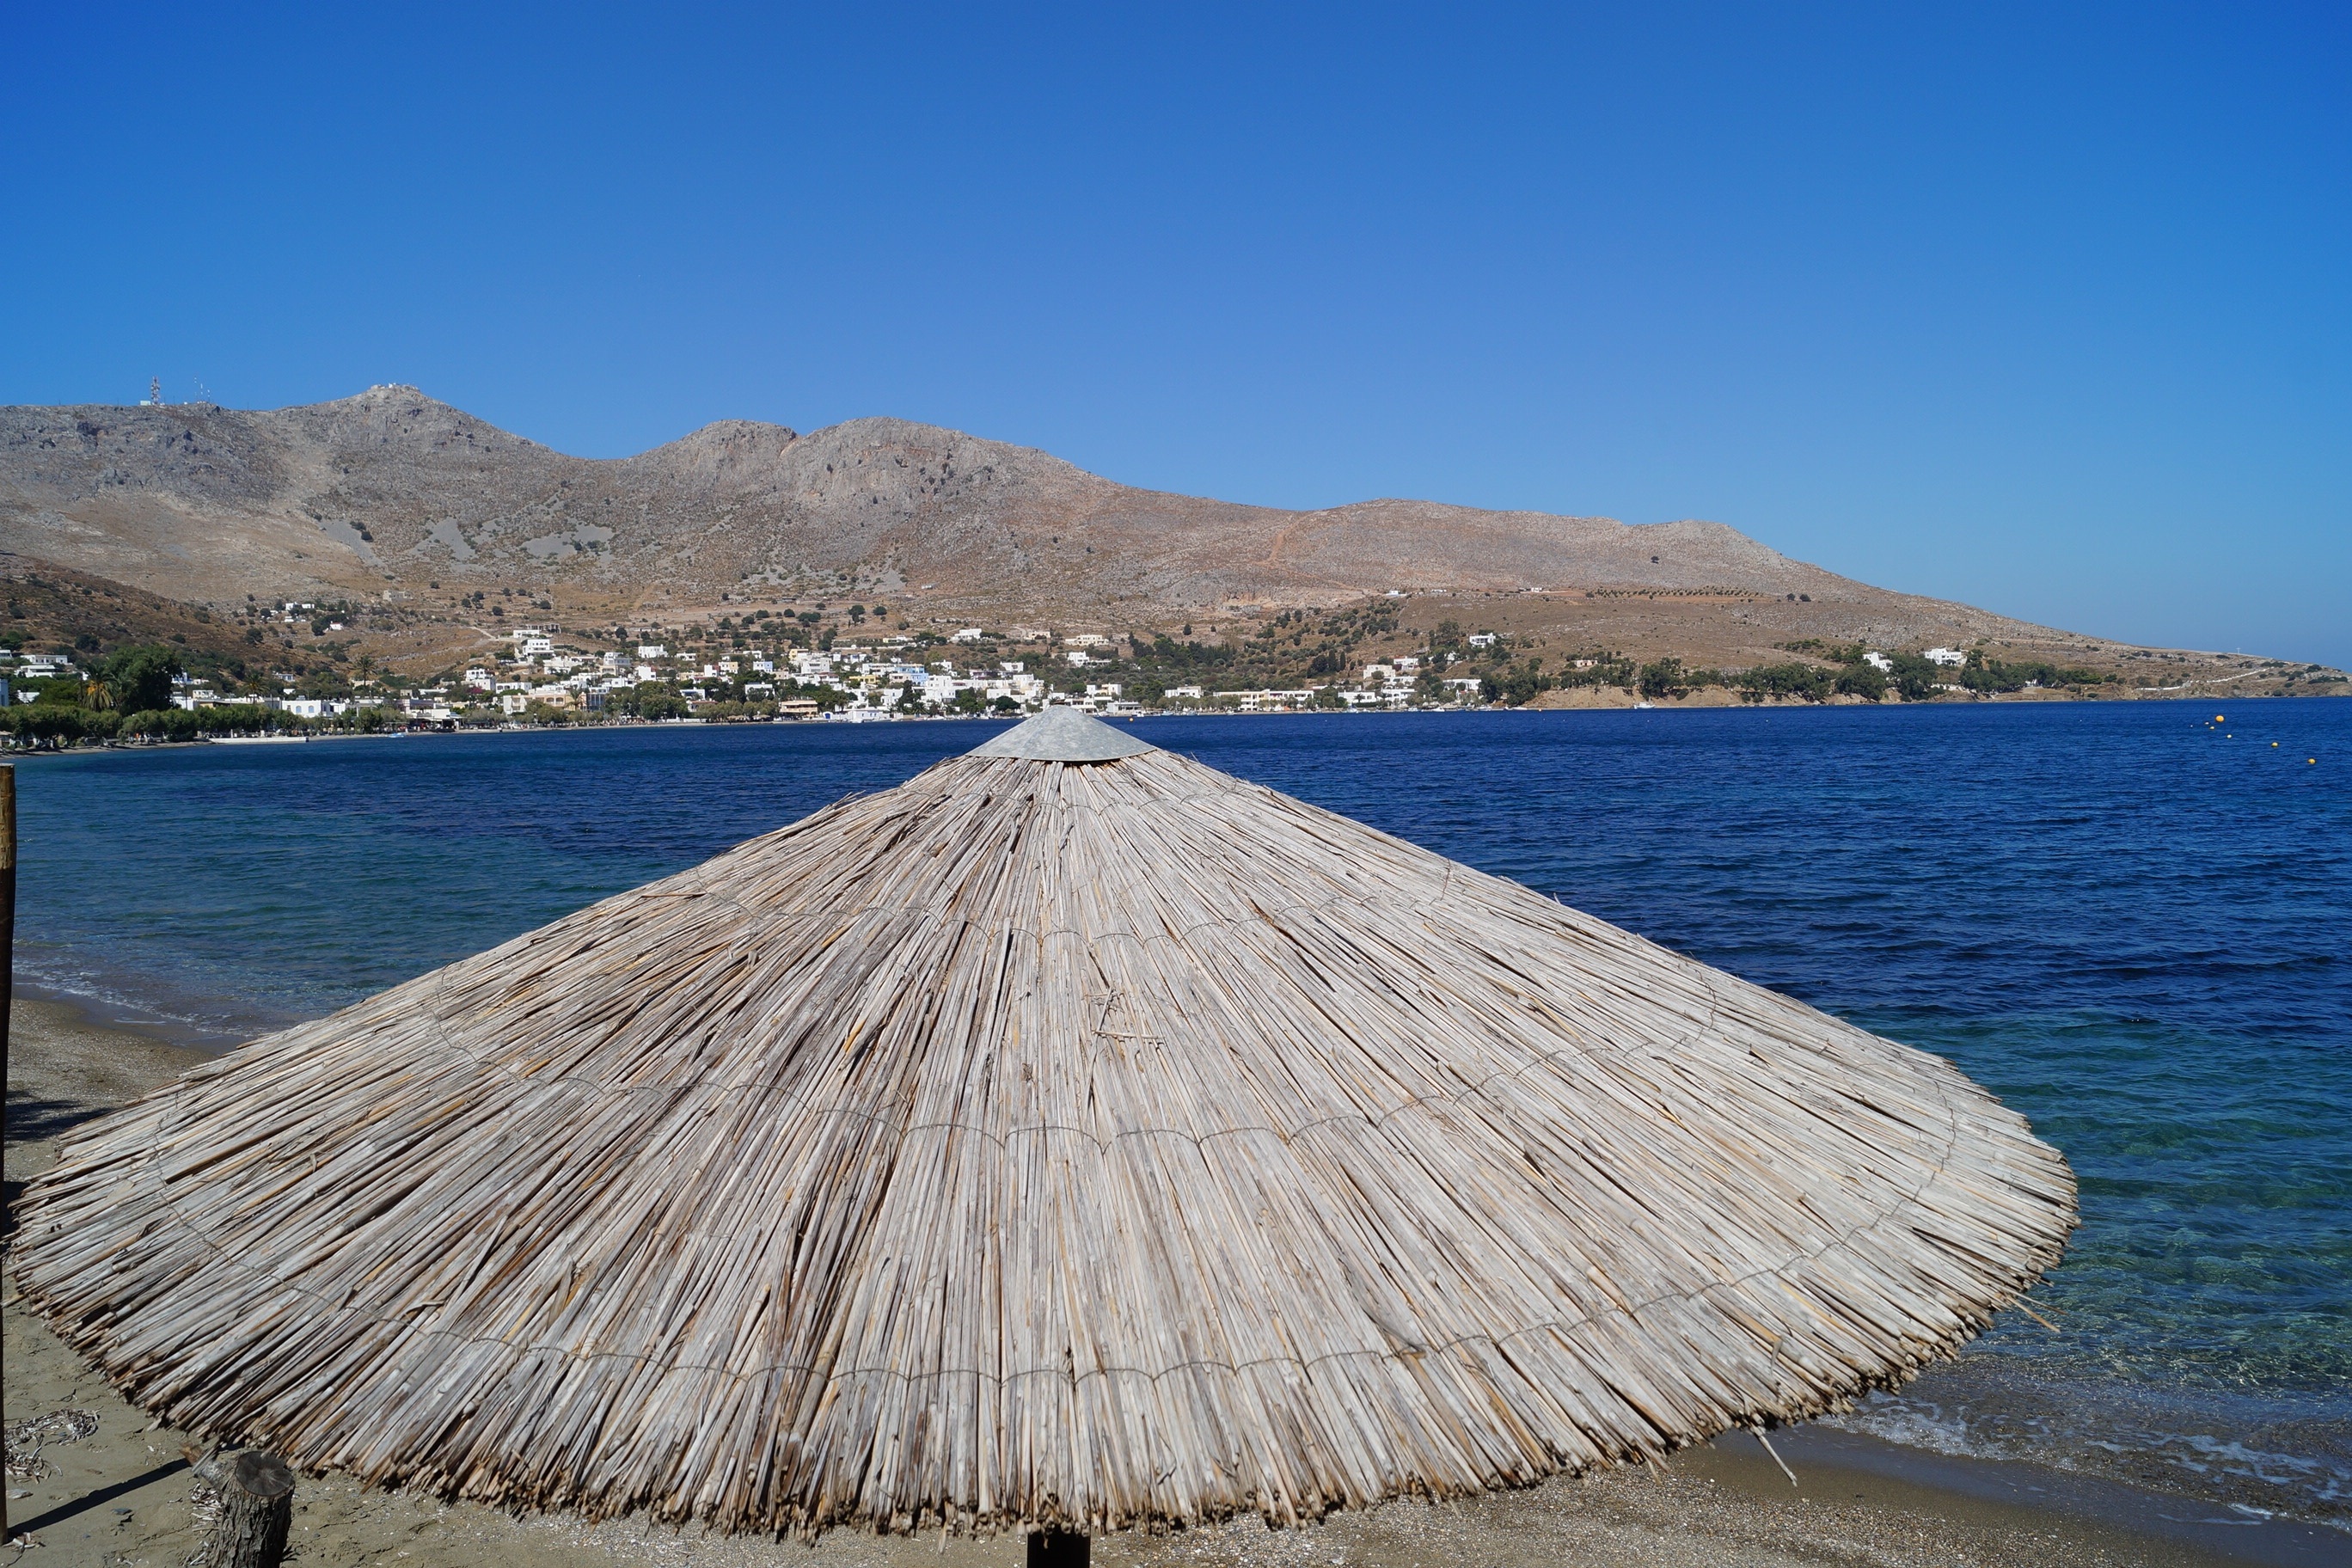
beach, sea, coast, sand, ocean, shore, lake, summer, reed, mediterranean, shadow, bay, reservoir, holidays, greece, parasol, blackbird, bamboo, cape